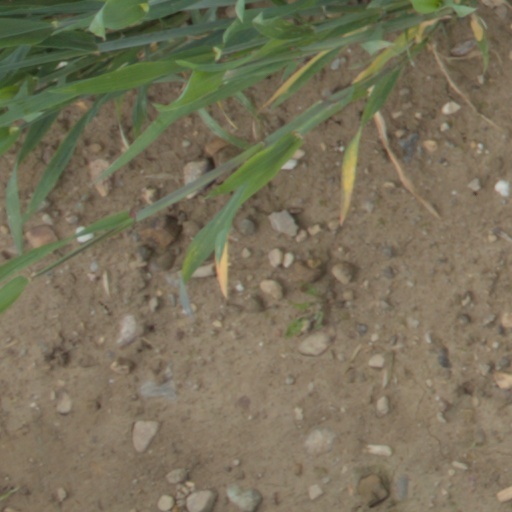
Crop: wheat